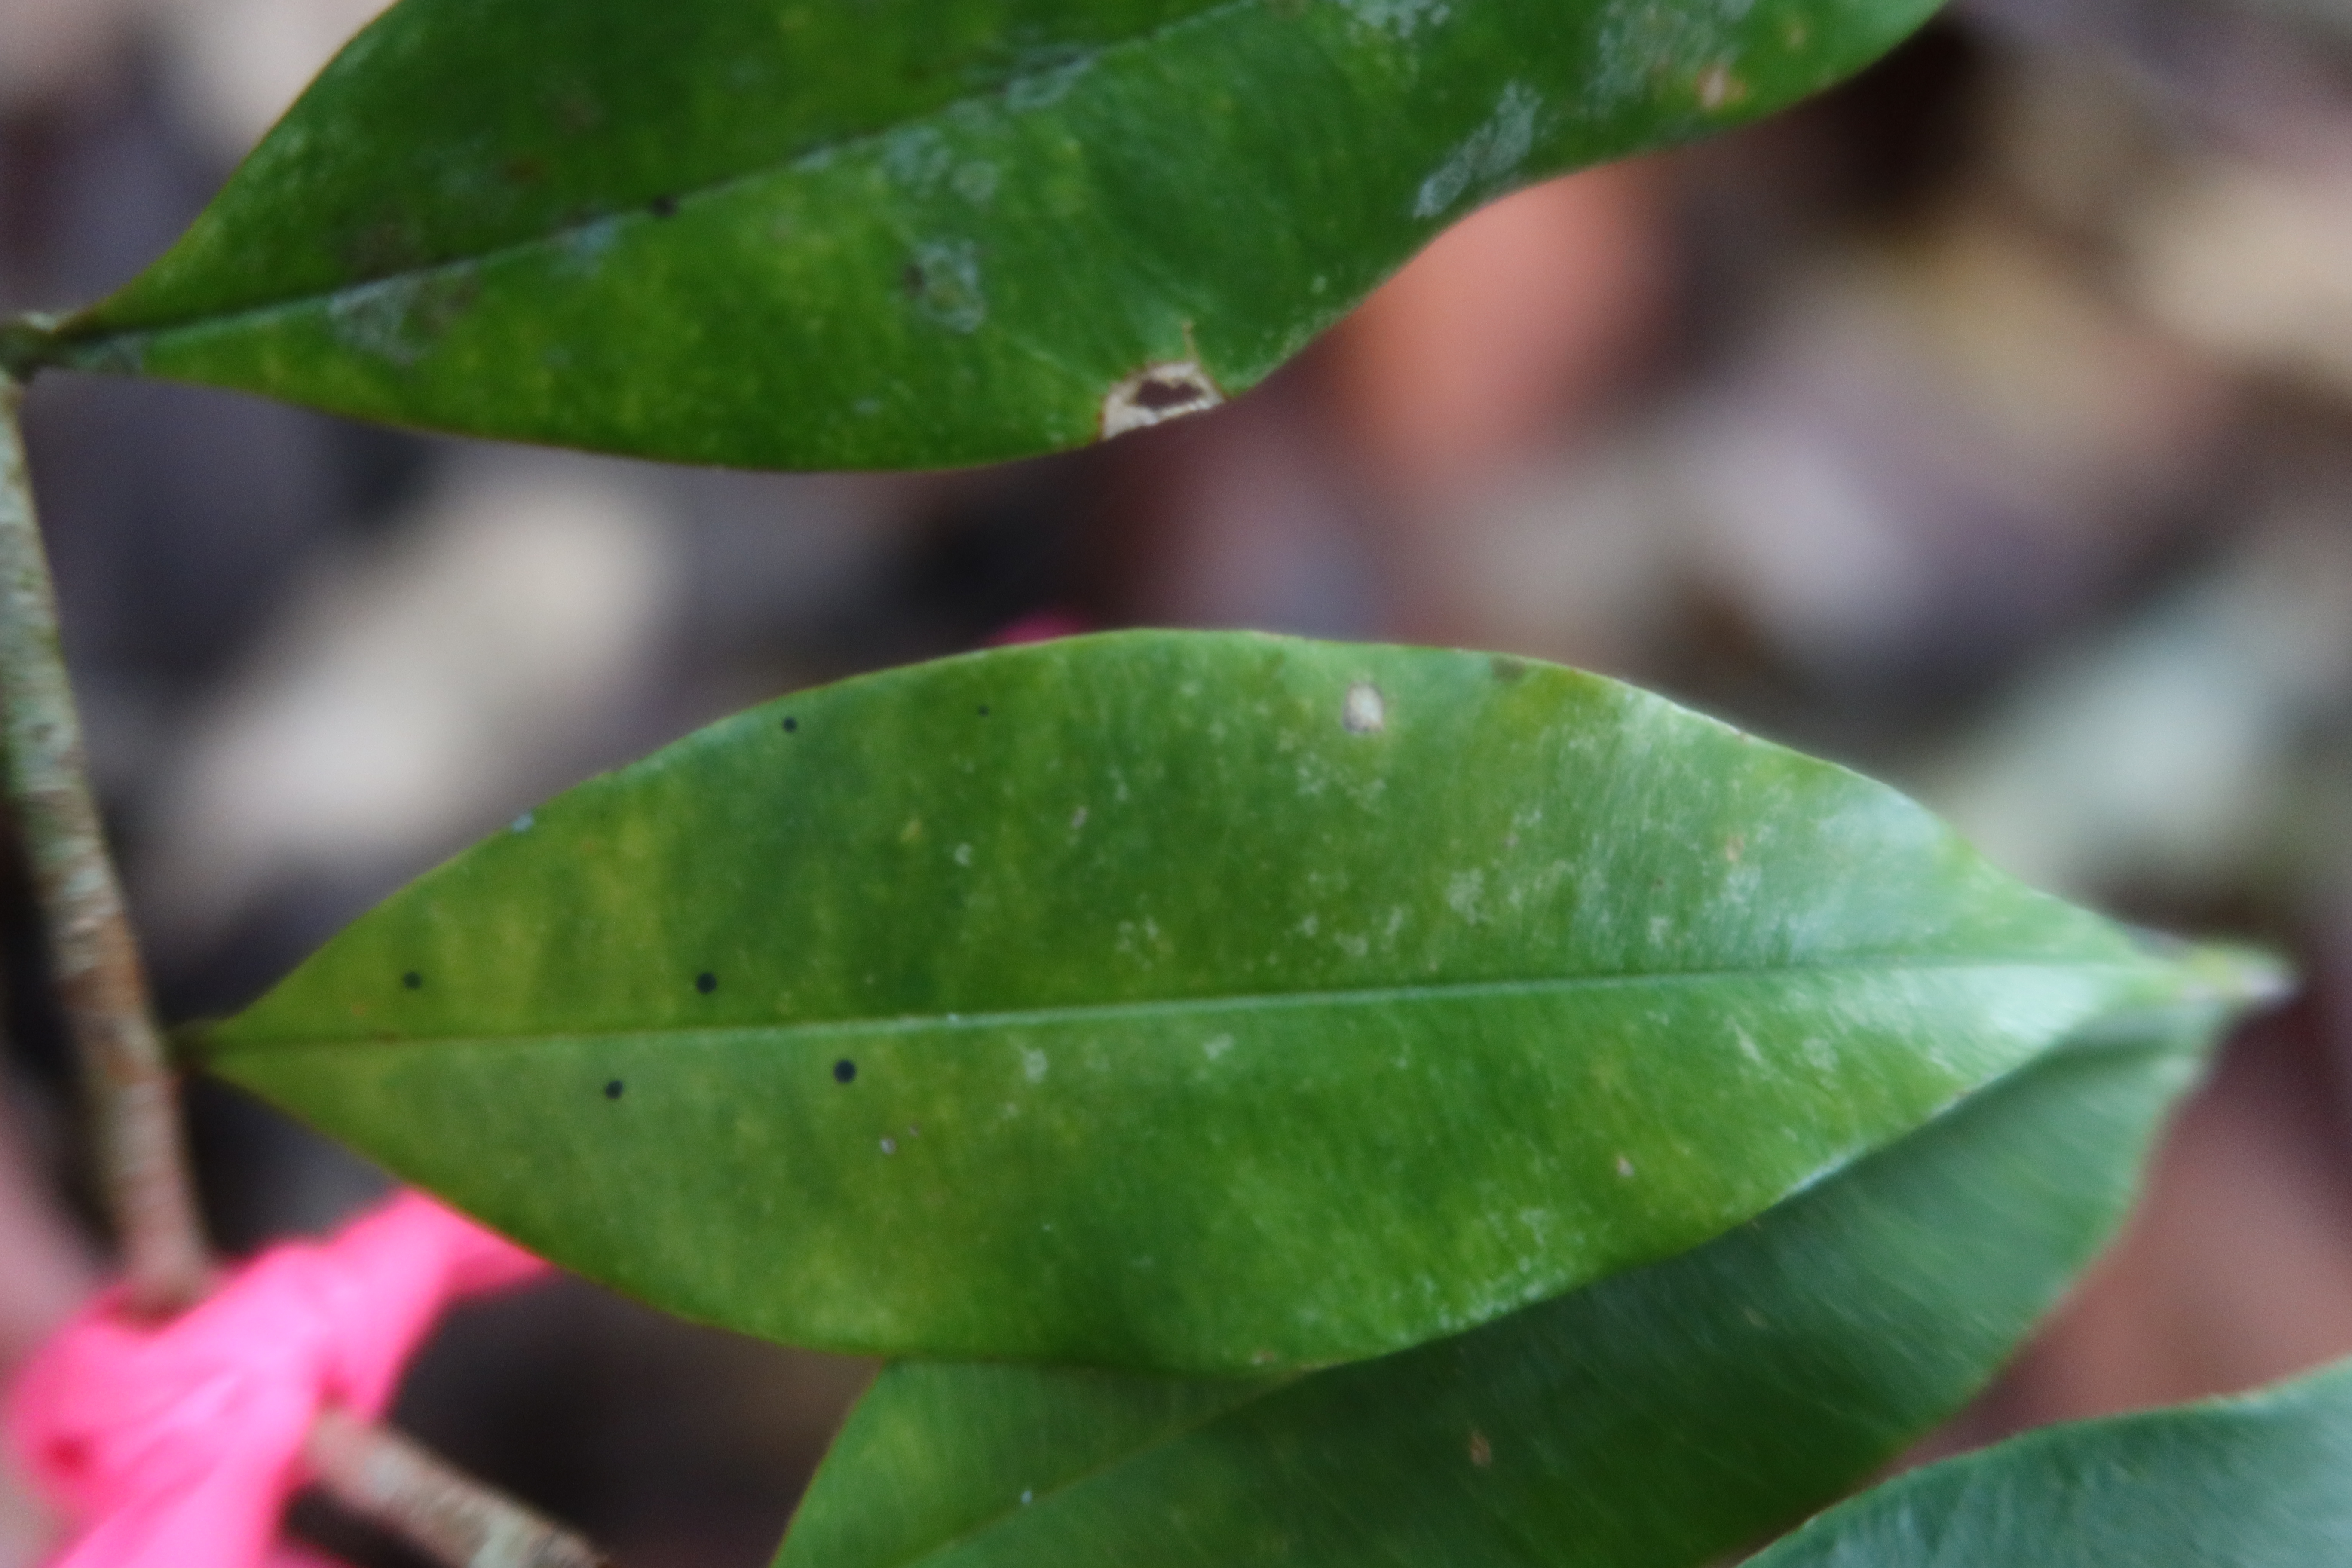
Label: Black spots